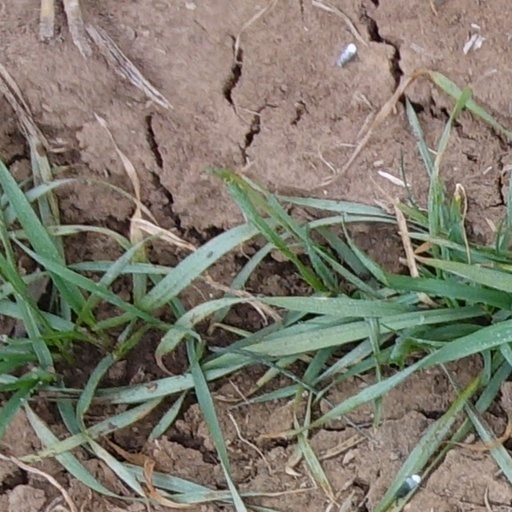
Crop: wheat